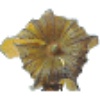
Label: Physalis with Husk 1